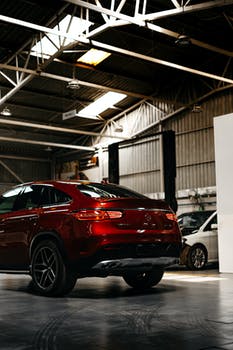
Label: No Watermark